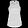
Label: T - shirt / top